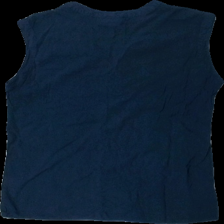
View: back
Type: Tank top
Category: Ladies
Brand: Not in the list
Brand text on label: b.young
Colors: Blue
Material: 100% viskos
Pattern: Other
Cut: V-collar
Size: 42
Season: All
Stains: Minor
Damage: smutsigt runt krage
Damage location: top center
Damage 2: svett fläck
Damage 2 location: middle right
Damage 3: svett fläck
Damage 3 location: middle left
Price range: <50
Recommended usage: Export
Description: mörkblåt linne